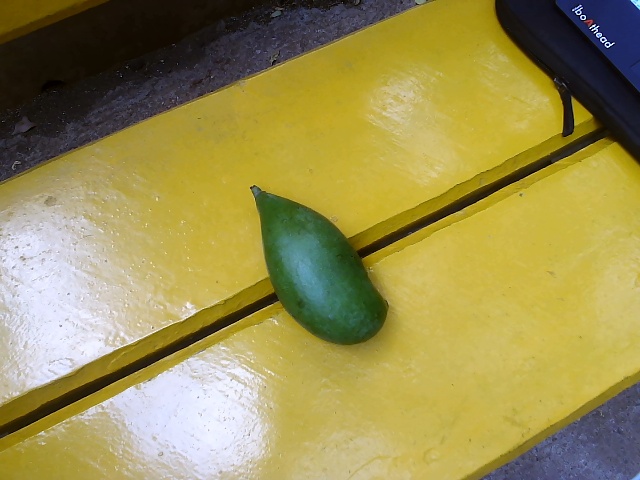
Label: Raw_Mango